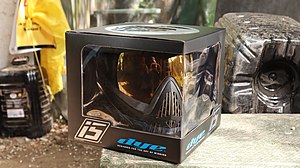
Hardball / Hardballbanernes retslige grundlag / Politiets rolle
Ofte anvendt paintballmaske til hardball fra firmaet Dye Precision.
I5 dye mask for paintball and airsoft.
Hardball eller airsoft er en sportsgren, hvor to eller flere hold kæmper mod hinanden i forskellige spil og på forskellige baner. Hver spiller er udstyret med et hardballvåben, der alt afhængig af udgangskraft målt enten i meter per sekund eller joule må skyde inden for en given sikkerhedsafstand. Spillene vindes afhængigt af reglerne for det givne spil enten ved en eliminering af modstanderne eller erobring af et flag. Der er klubber og foreninger over hele Danmark. Et større antal baner drives som kommercielle virksomheder herunder Aarhus Hardballbane, Kronjyllands Hardballbane samt Battlegrounds.